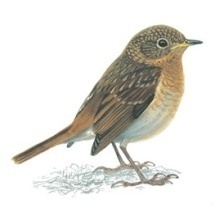
Species: AMERICAN ROBIN
Scientific name: TURDUS MIGRATORIUS
ImageNet parent category: robin